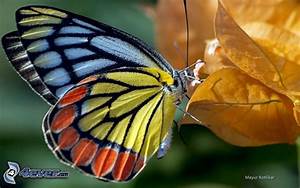
Label: butterfly